Alfio Marchini

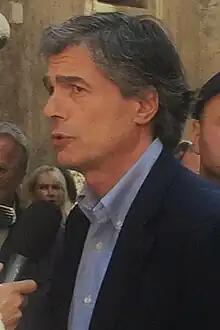
Alfio Marchini in 2016

Alfio Marchini is son of Alessandro Marchini, who became rich in the building industry after the Second World War.